Hong Kong Action Theatre!

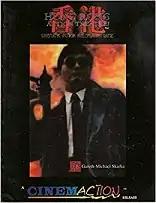
1st edition, 1996

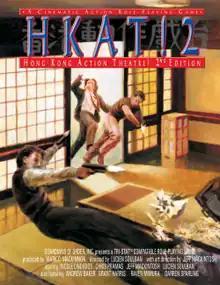
2nd edition, 2001, with art by Andrew Baker

Hong Kong Action Theatre! is a martial arts role-playing game published by Event Horizon Productions in 1996. A revised edition was published by Guardians of Order in 2001.